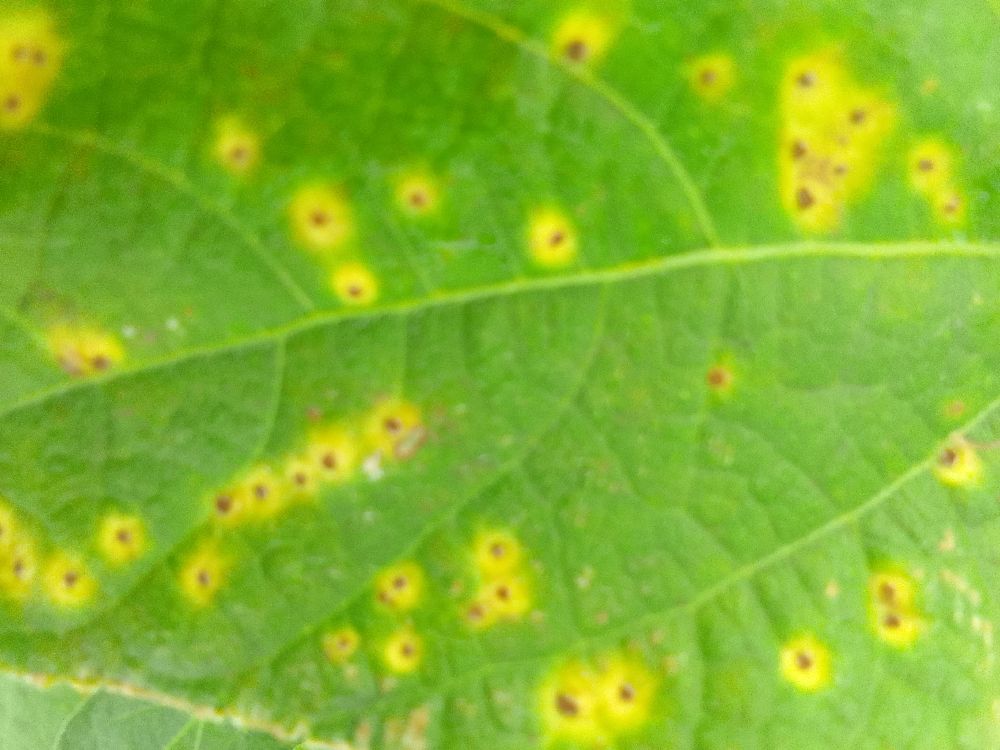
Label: rust